OpenBCI

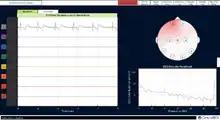
Screenshot of the OpenBCI Processing application displaying a basic electroencephalogram

OpenBCI has released an open-source application for use with the OpenBCI, written with Processing. Display and processing software written in NodeJS and Python are also available.